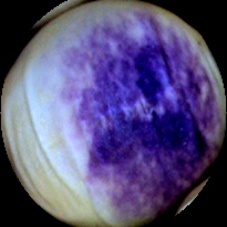
Label: Spotted